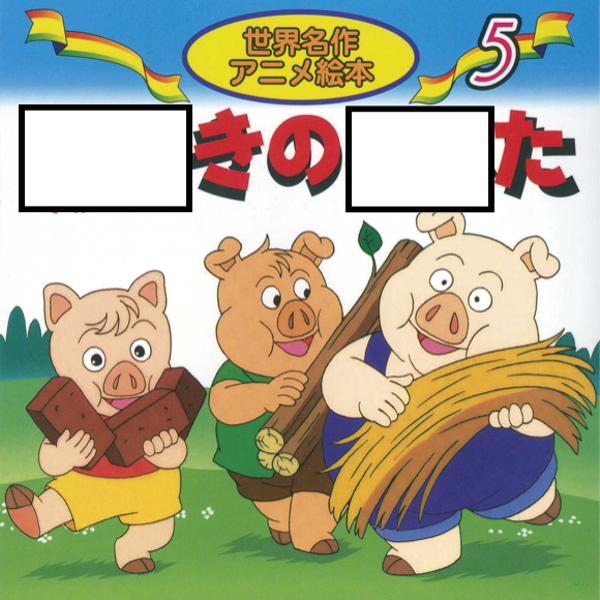
回答: きょう/隠しか